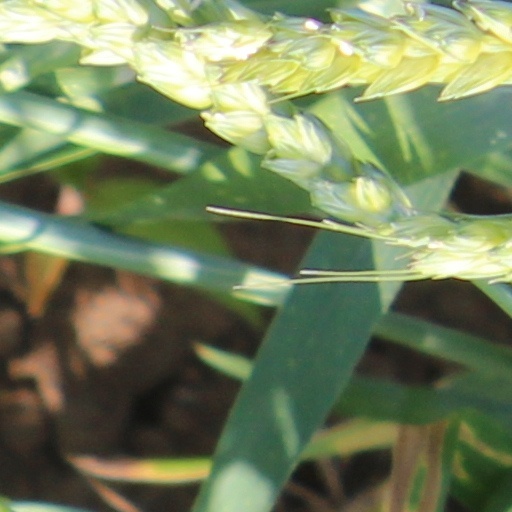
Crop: wheat